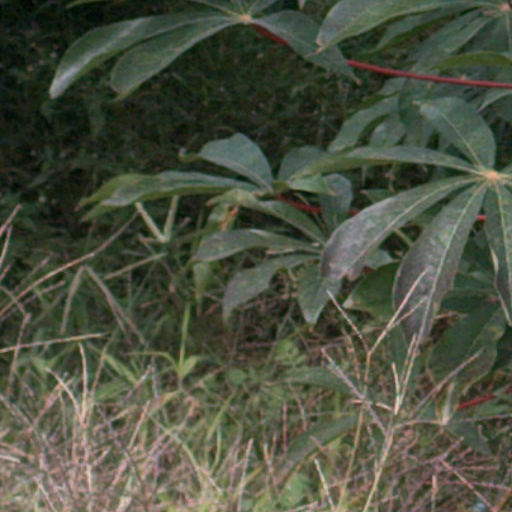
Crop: cassava